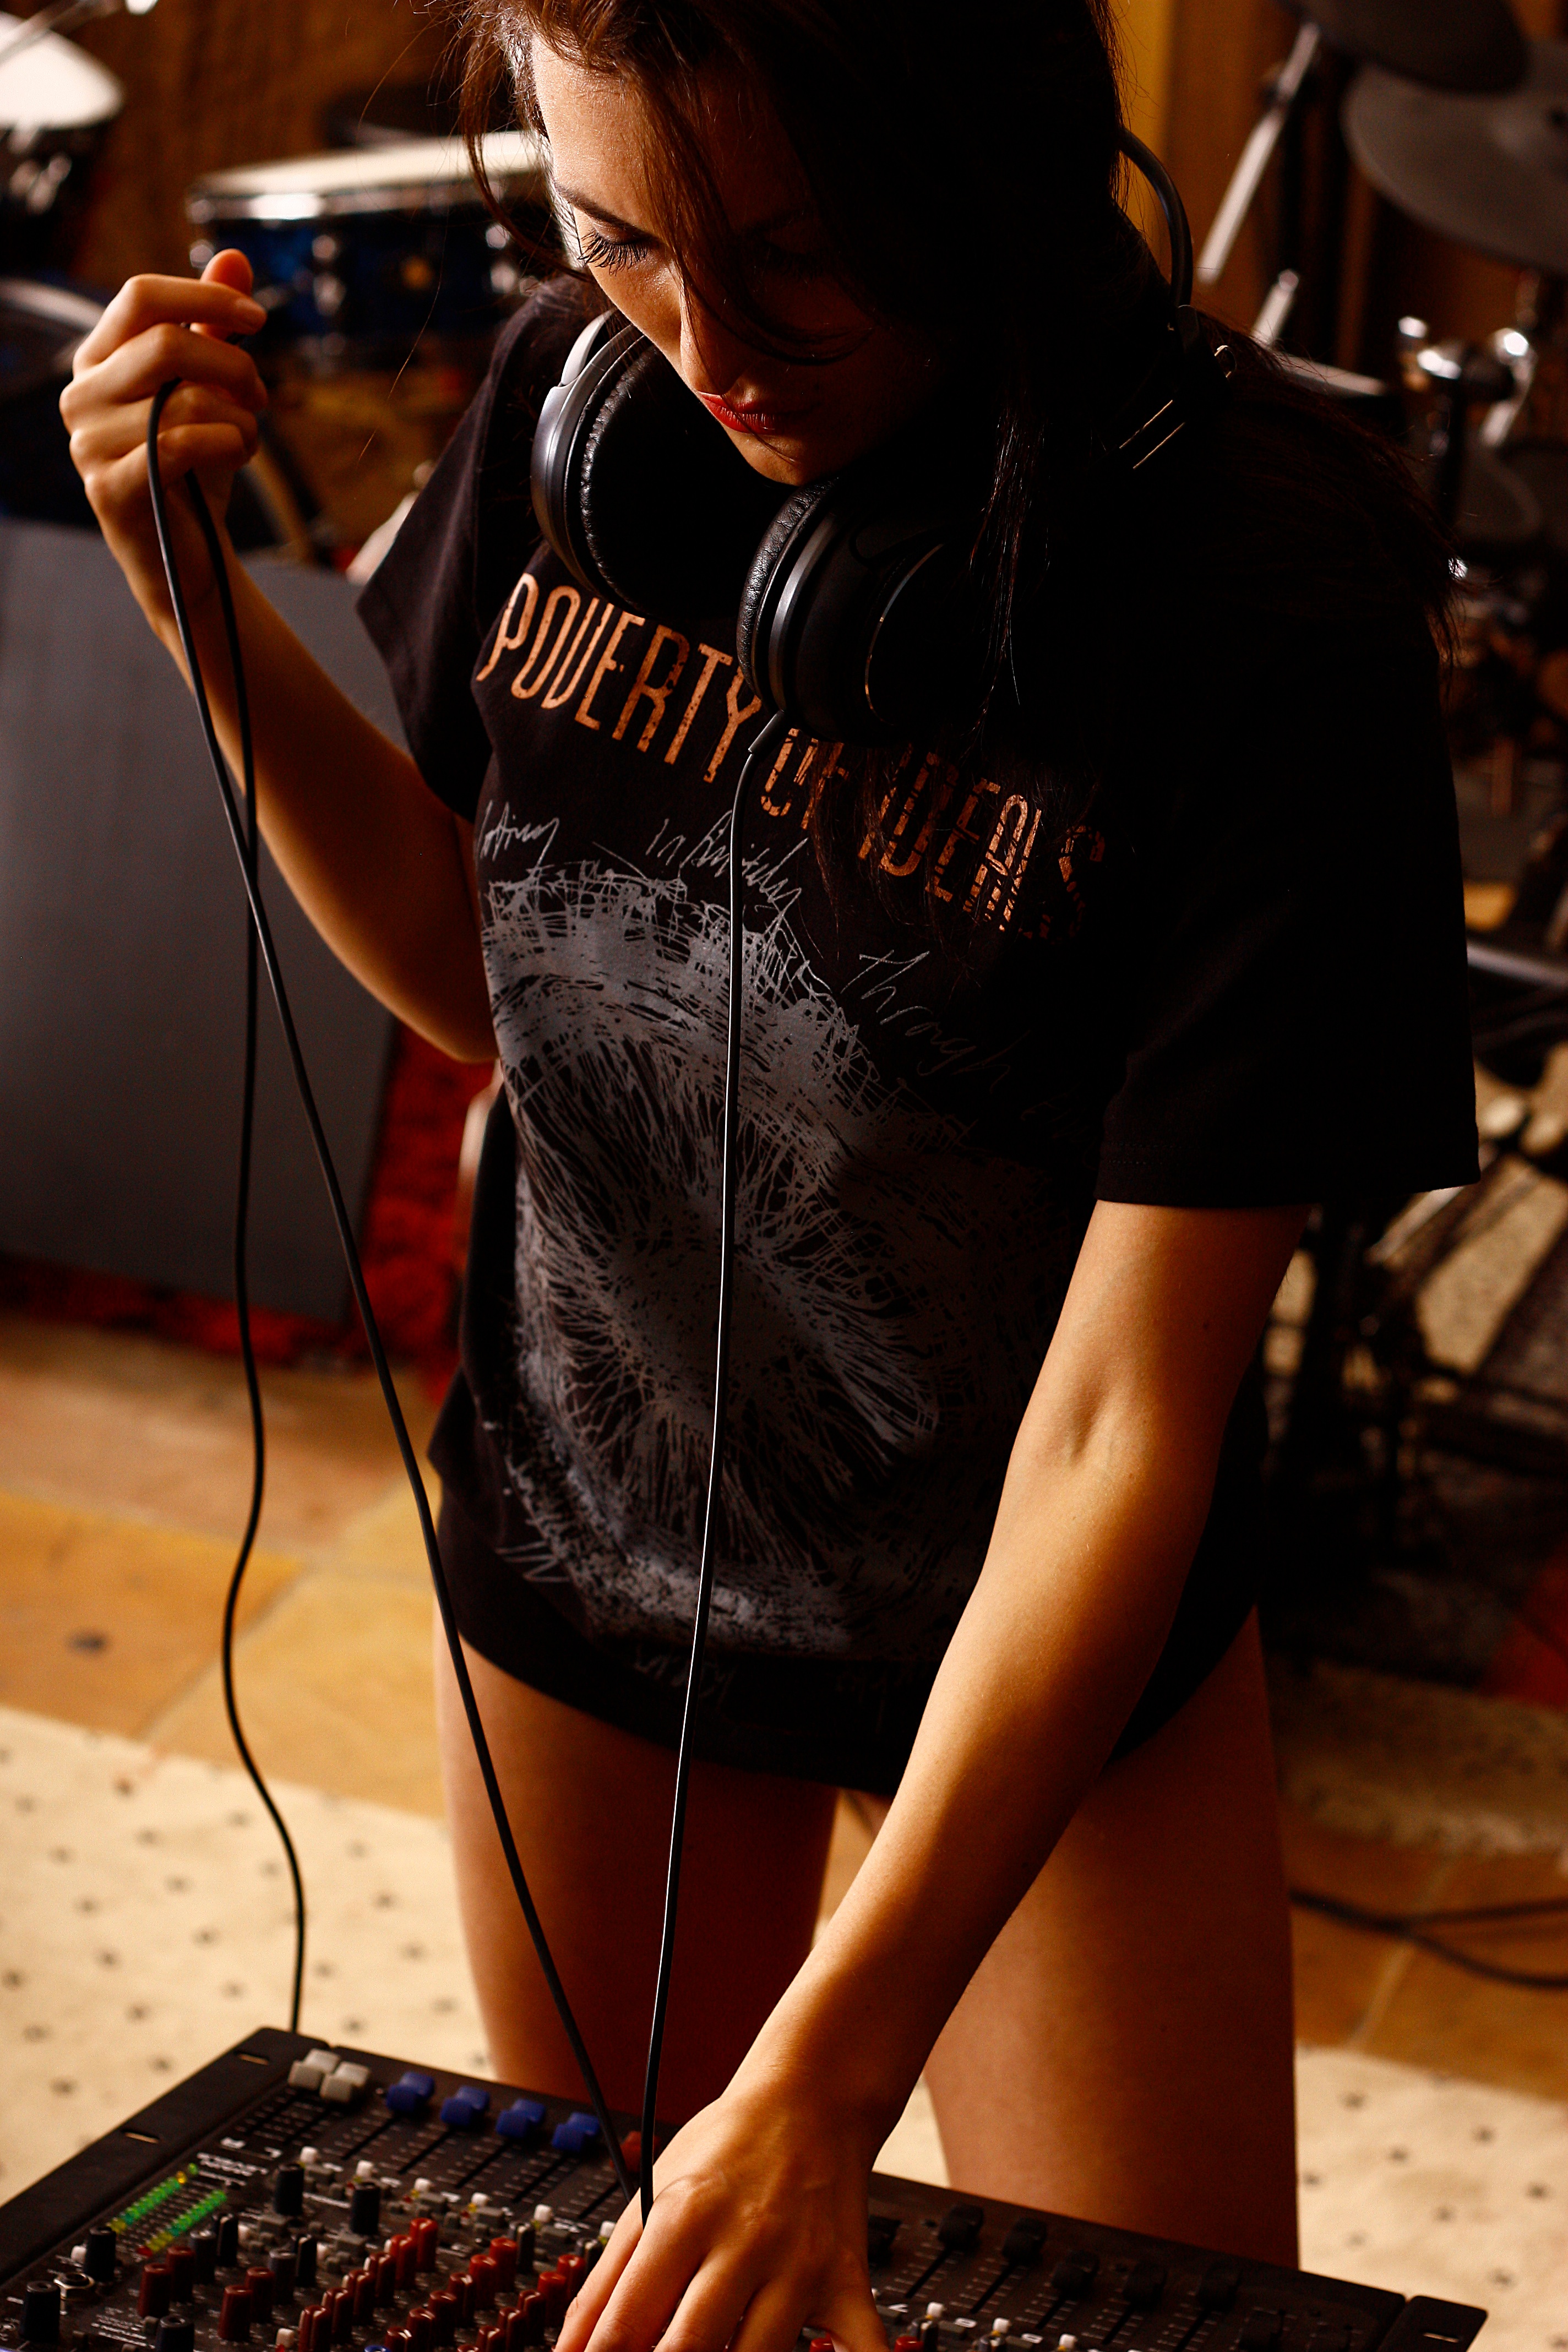
leg, model, fashion, clothing, black, lady, sense